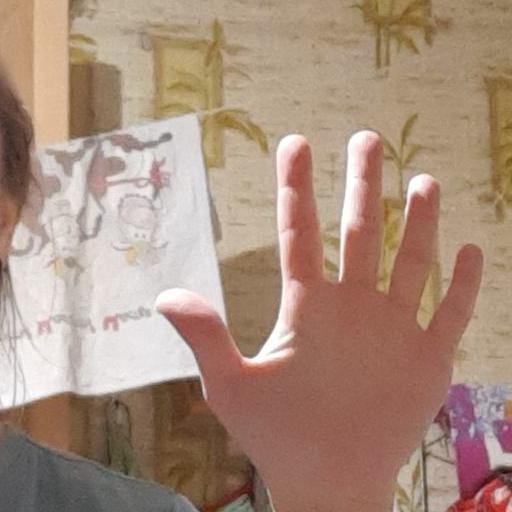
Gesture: palm